Hospital Domingo Funes

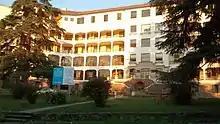
Hospital Domingo Funes

The hospital is named after a resolution given by the executor of the estate of Susana Funes de Pizarro Lastra, a philanthropist who made a large donation to build a tuberculosis female establishment, provided that it bears her name. Her executor, the notary Jacinto Fernandez, however determined to name it after her father, Domingo Funes. Since its creation in 1939, the institution went through several periods, from being a national tuberculosis hospital, is now a provincial multispecialty and academic institution.